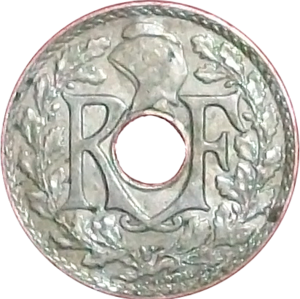
Cet article liste les émissions de franc français sous la Troisième République et la Quatrième République entre 1870 et 1959 avec une interruption sous le régime de Vichy. Les nouveaux francs de la Cinquième République n’ont été émis qu'à partir de 1960.